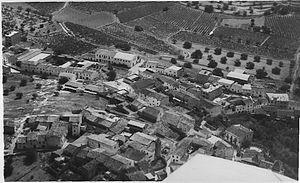
La Nou de Gaià est une commune de la province de Tarragone, en Catalogne, en Espagne, de la comarque de Tarragonès.